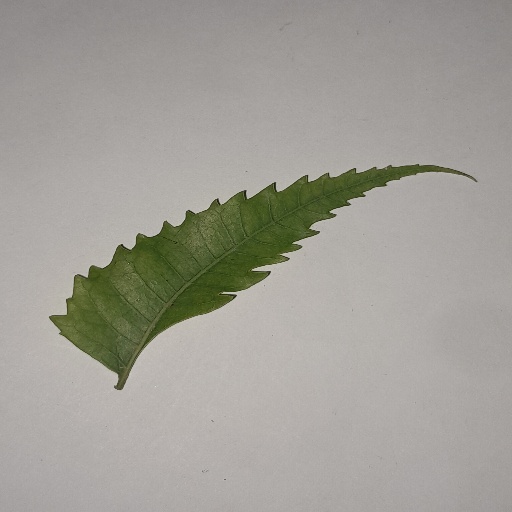
Species: Neem
Leaf condition: Yellow Leaf